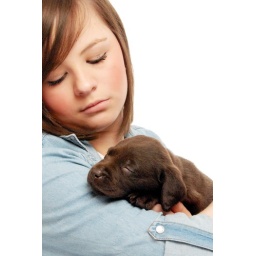
young girl looking down on puppy asleep in her arms.